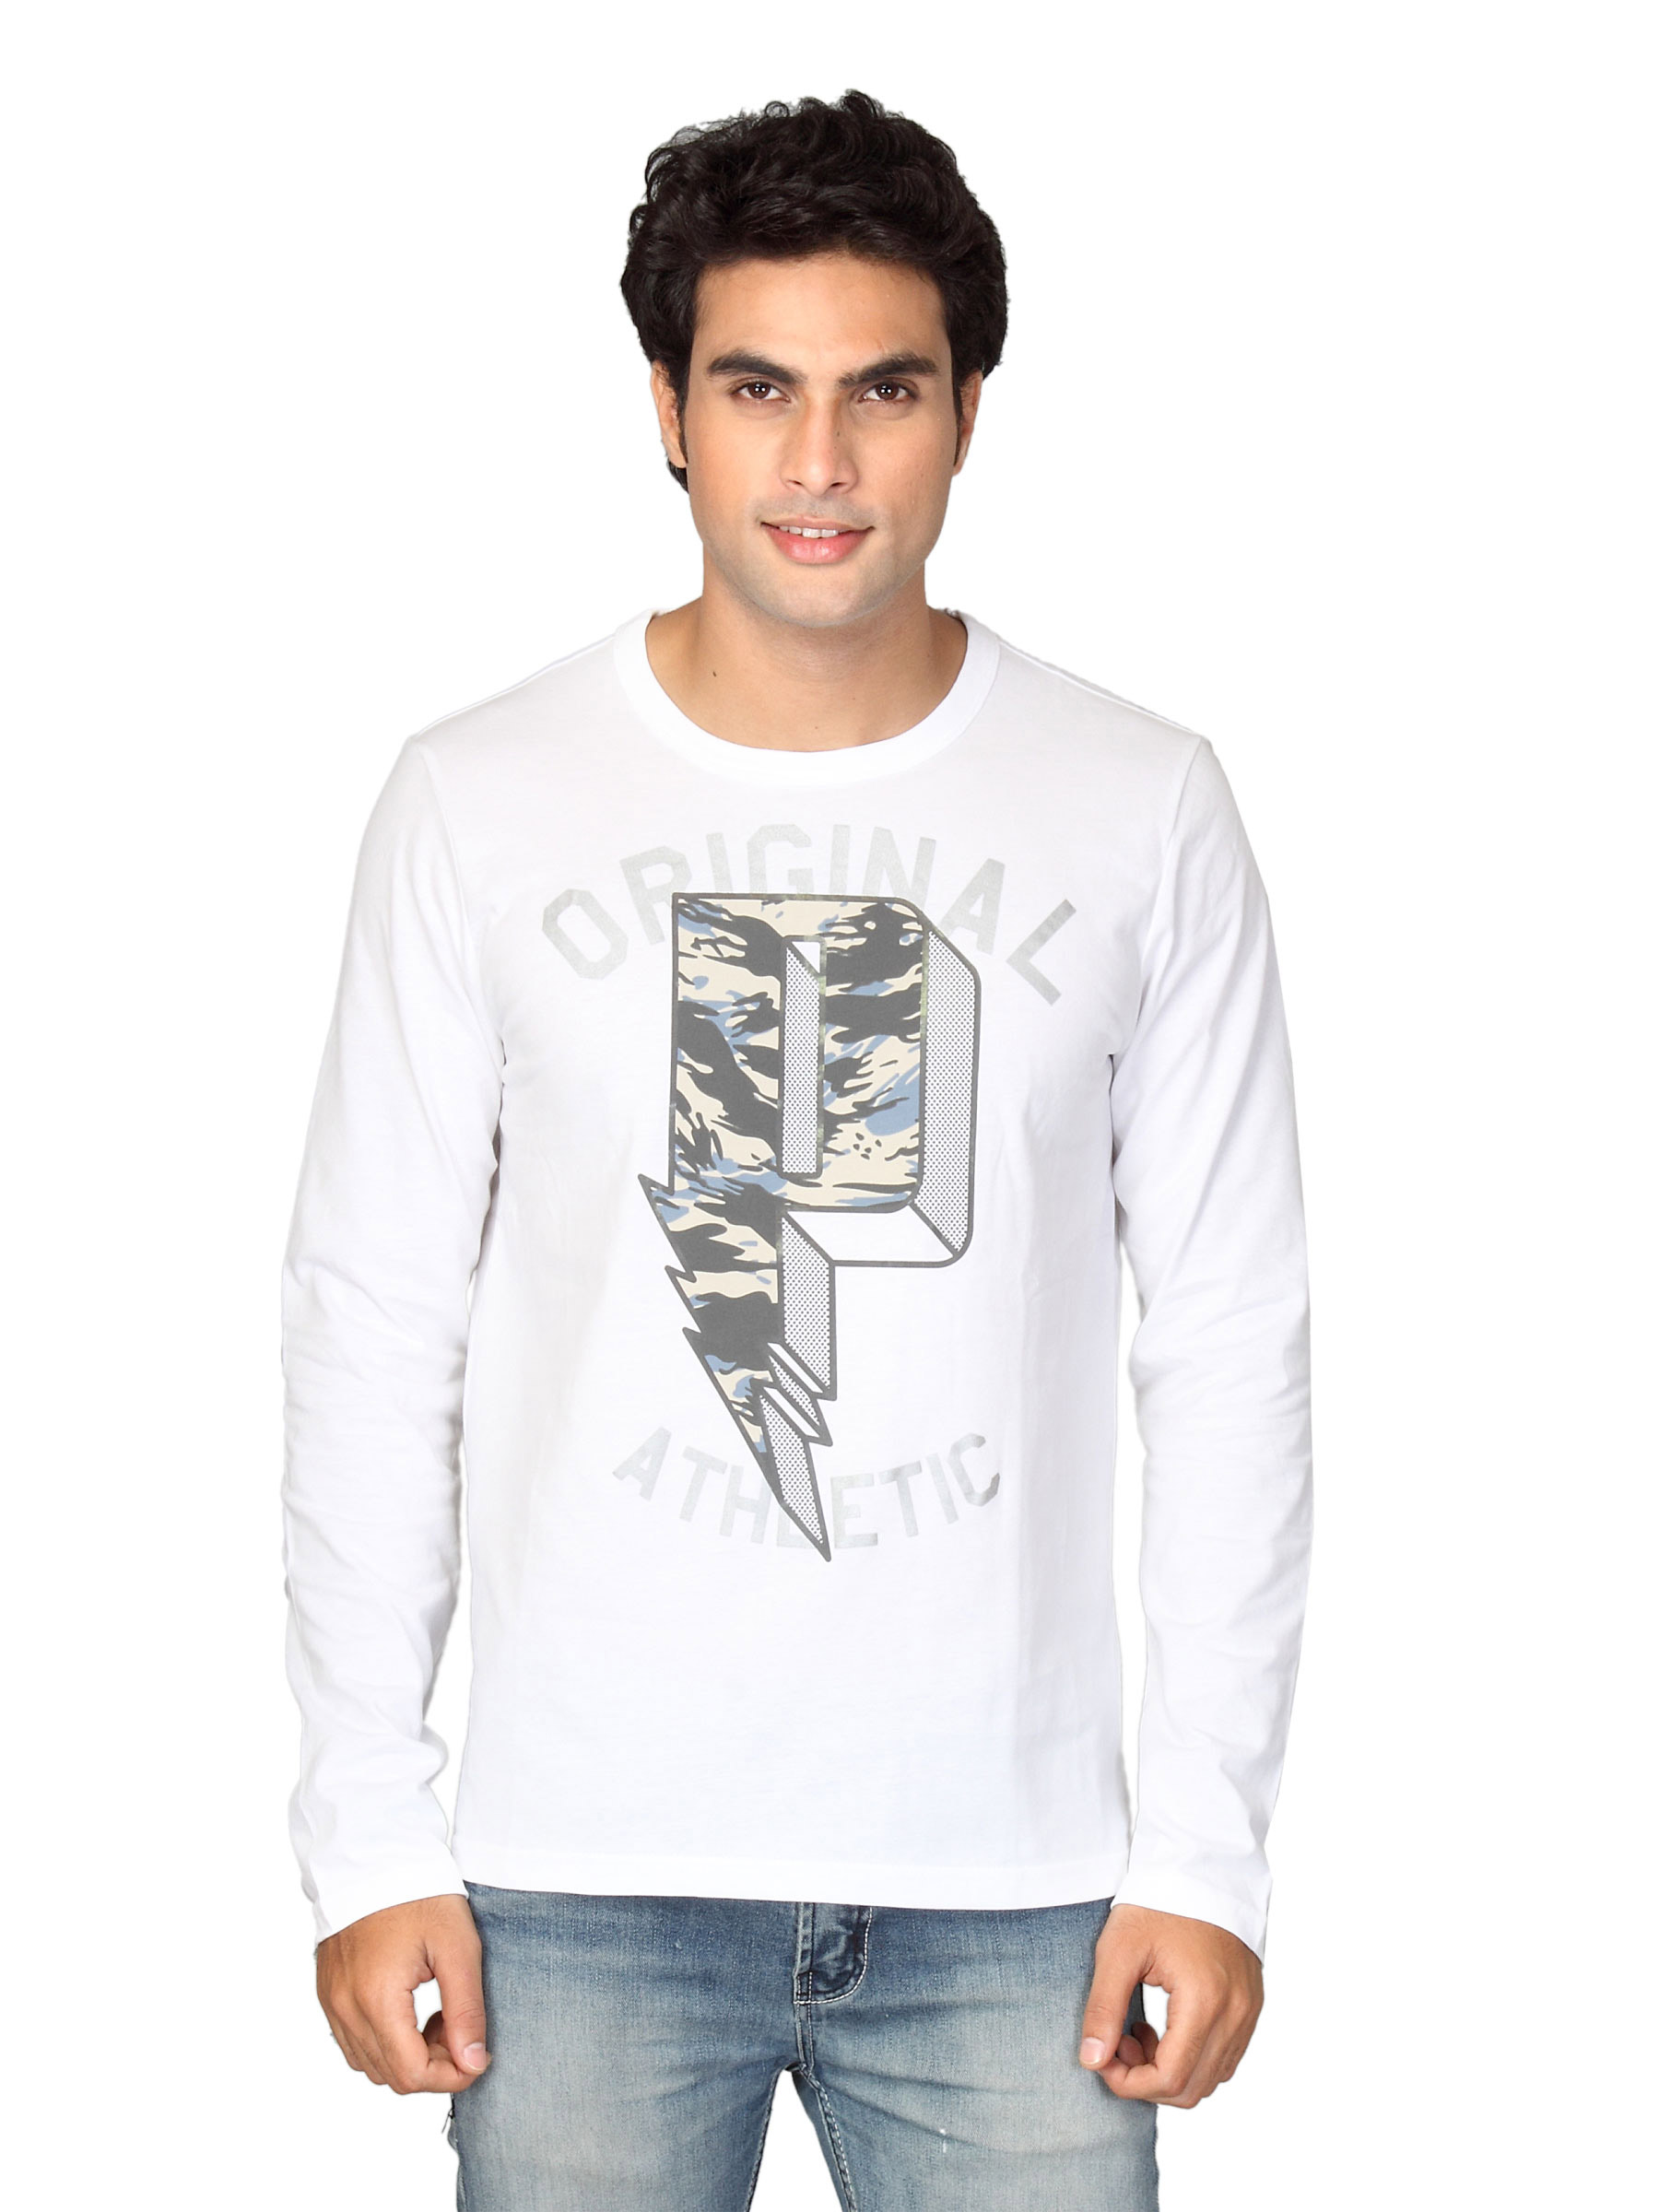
Puma Men's Lifestyle White T-shirt
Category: Apparel / Topwear / Tshirts
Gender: Men
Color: White
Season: Fall 2011
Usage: Sports